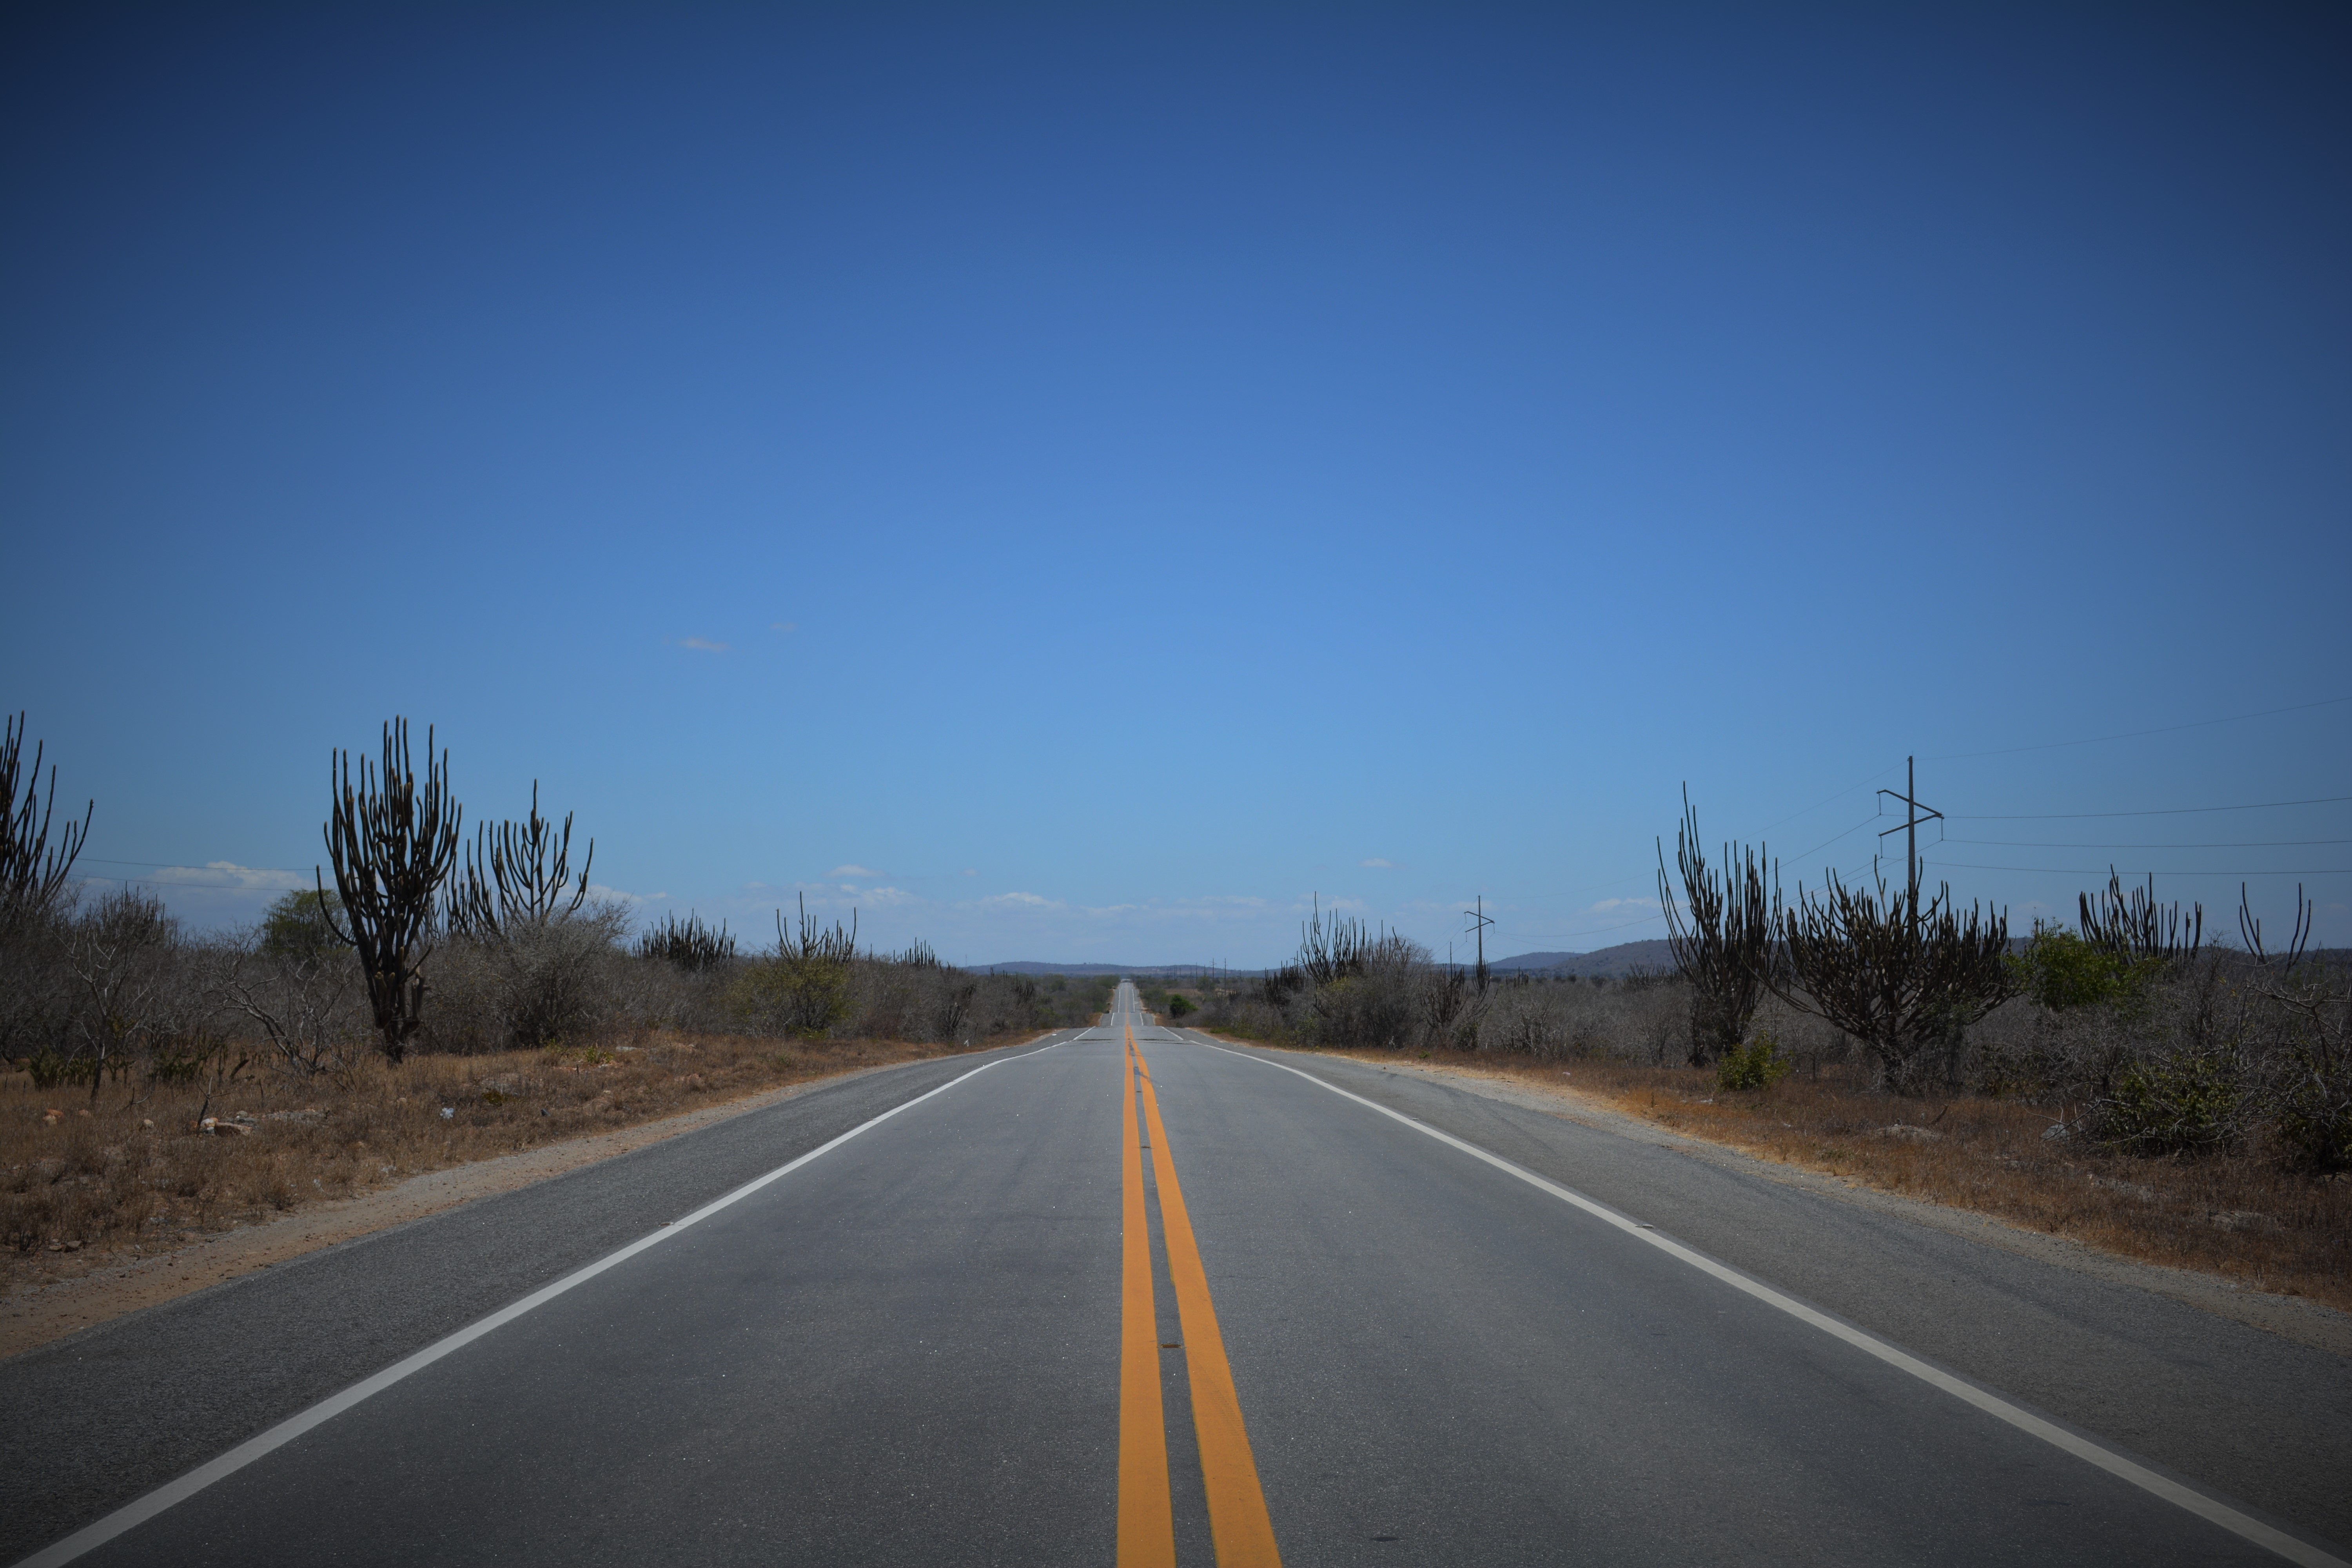
path, horizon, sky, road, morning, highway, driving, asphalt, backcountry, lane, yellow line, road trip, infrastructure, brazil, road surface, caatinga, stright, nonbuilding structure, controlled access highway